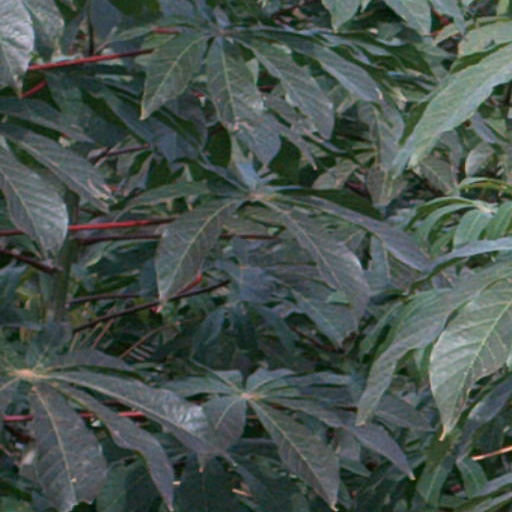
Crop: cassava